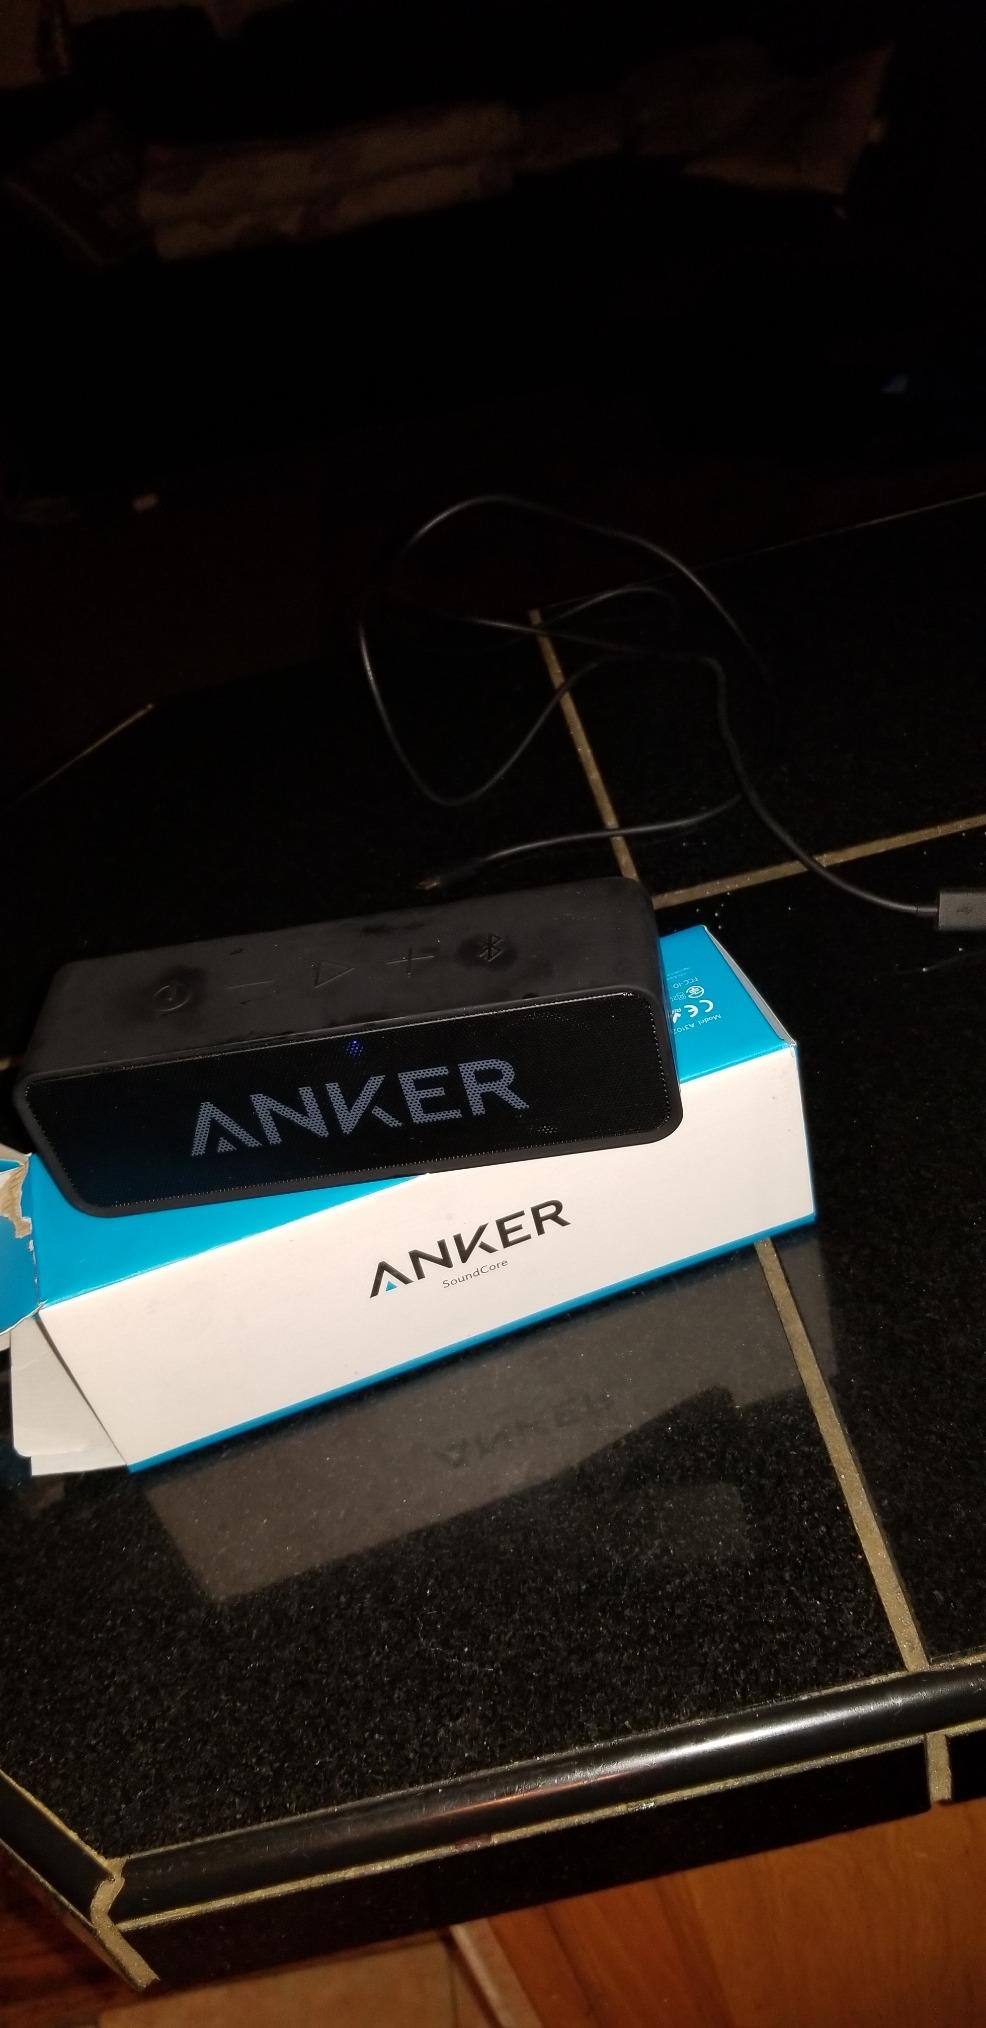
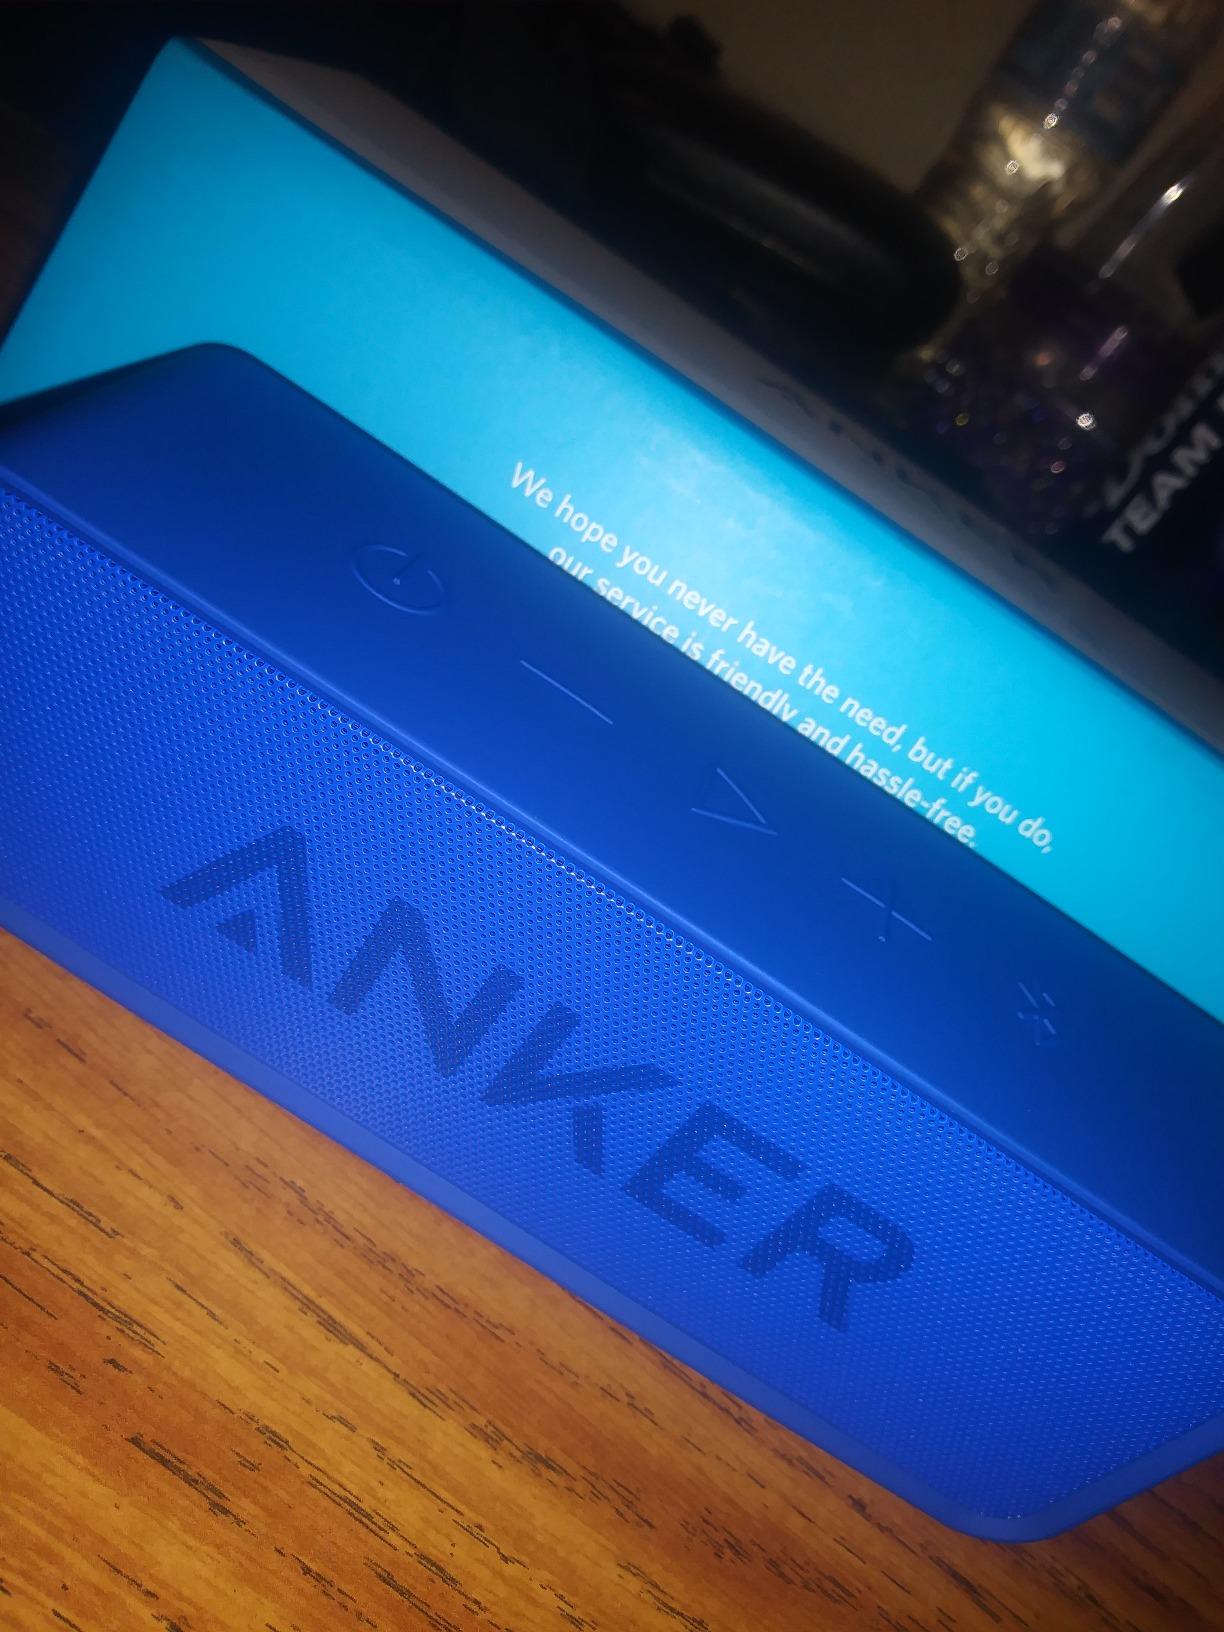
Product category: speaker
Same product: no